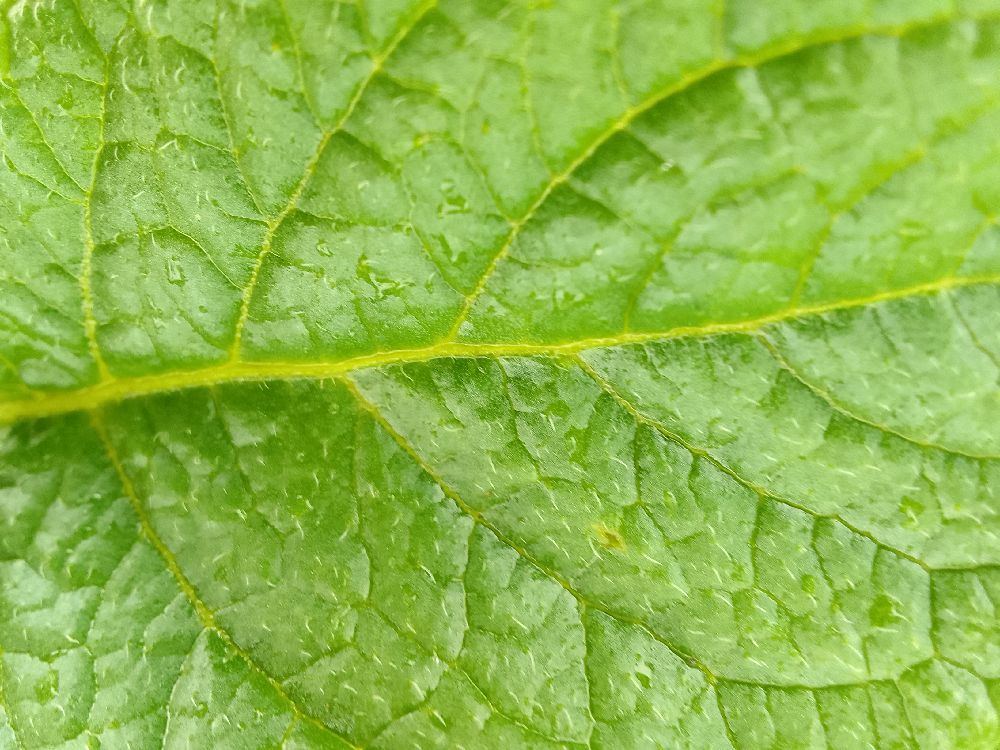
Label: Healthy